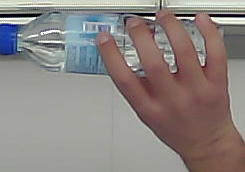
Product: nestle_water